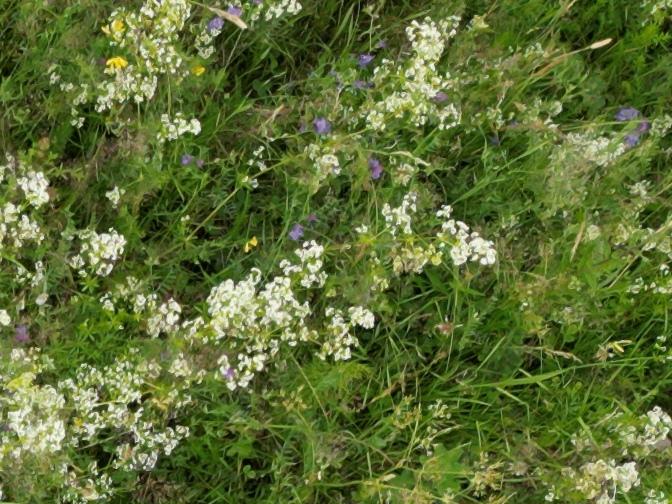
Flowers visible: yarrow flowers, yarrow flowers, yarrow flowers, yarrow flowers, yarrow flowers, yarrow flowers, yarrow flowers, yarrow flowers, yarrow flowers, yarrow flowers, yarrow flowers, yarrow flowers, yarrow flowers, yarrow flowers